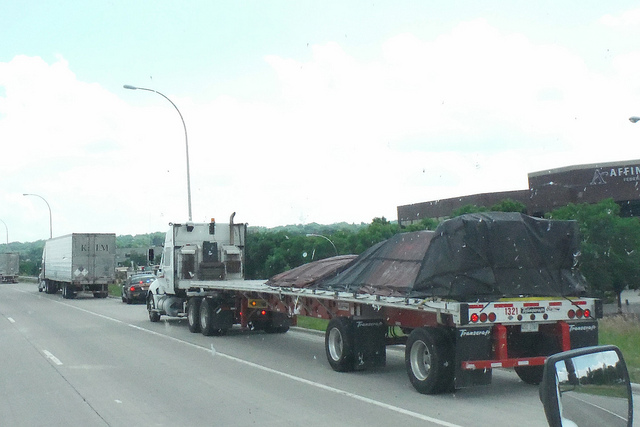
A semi truck is pulling a flat bed covered with tarps.